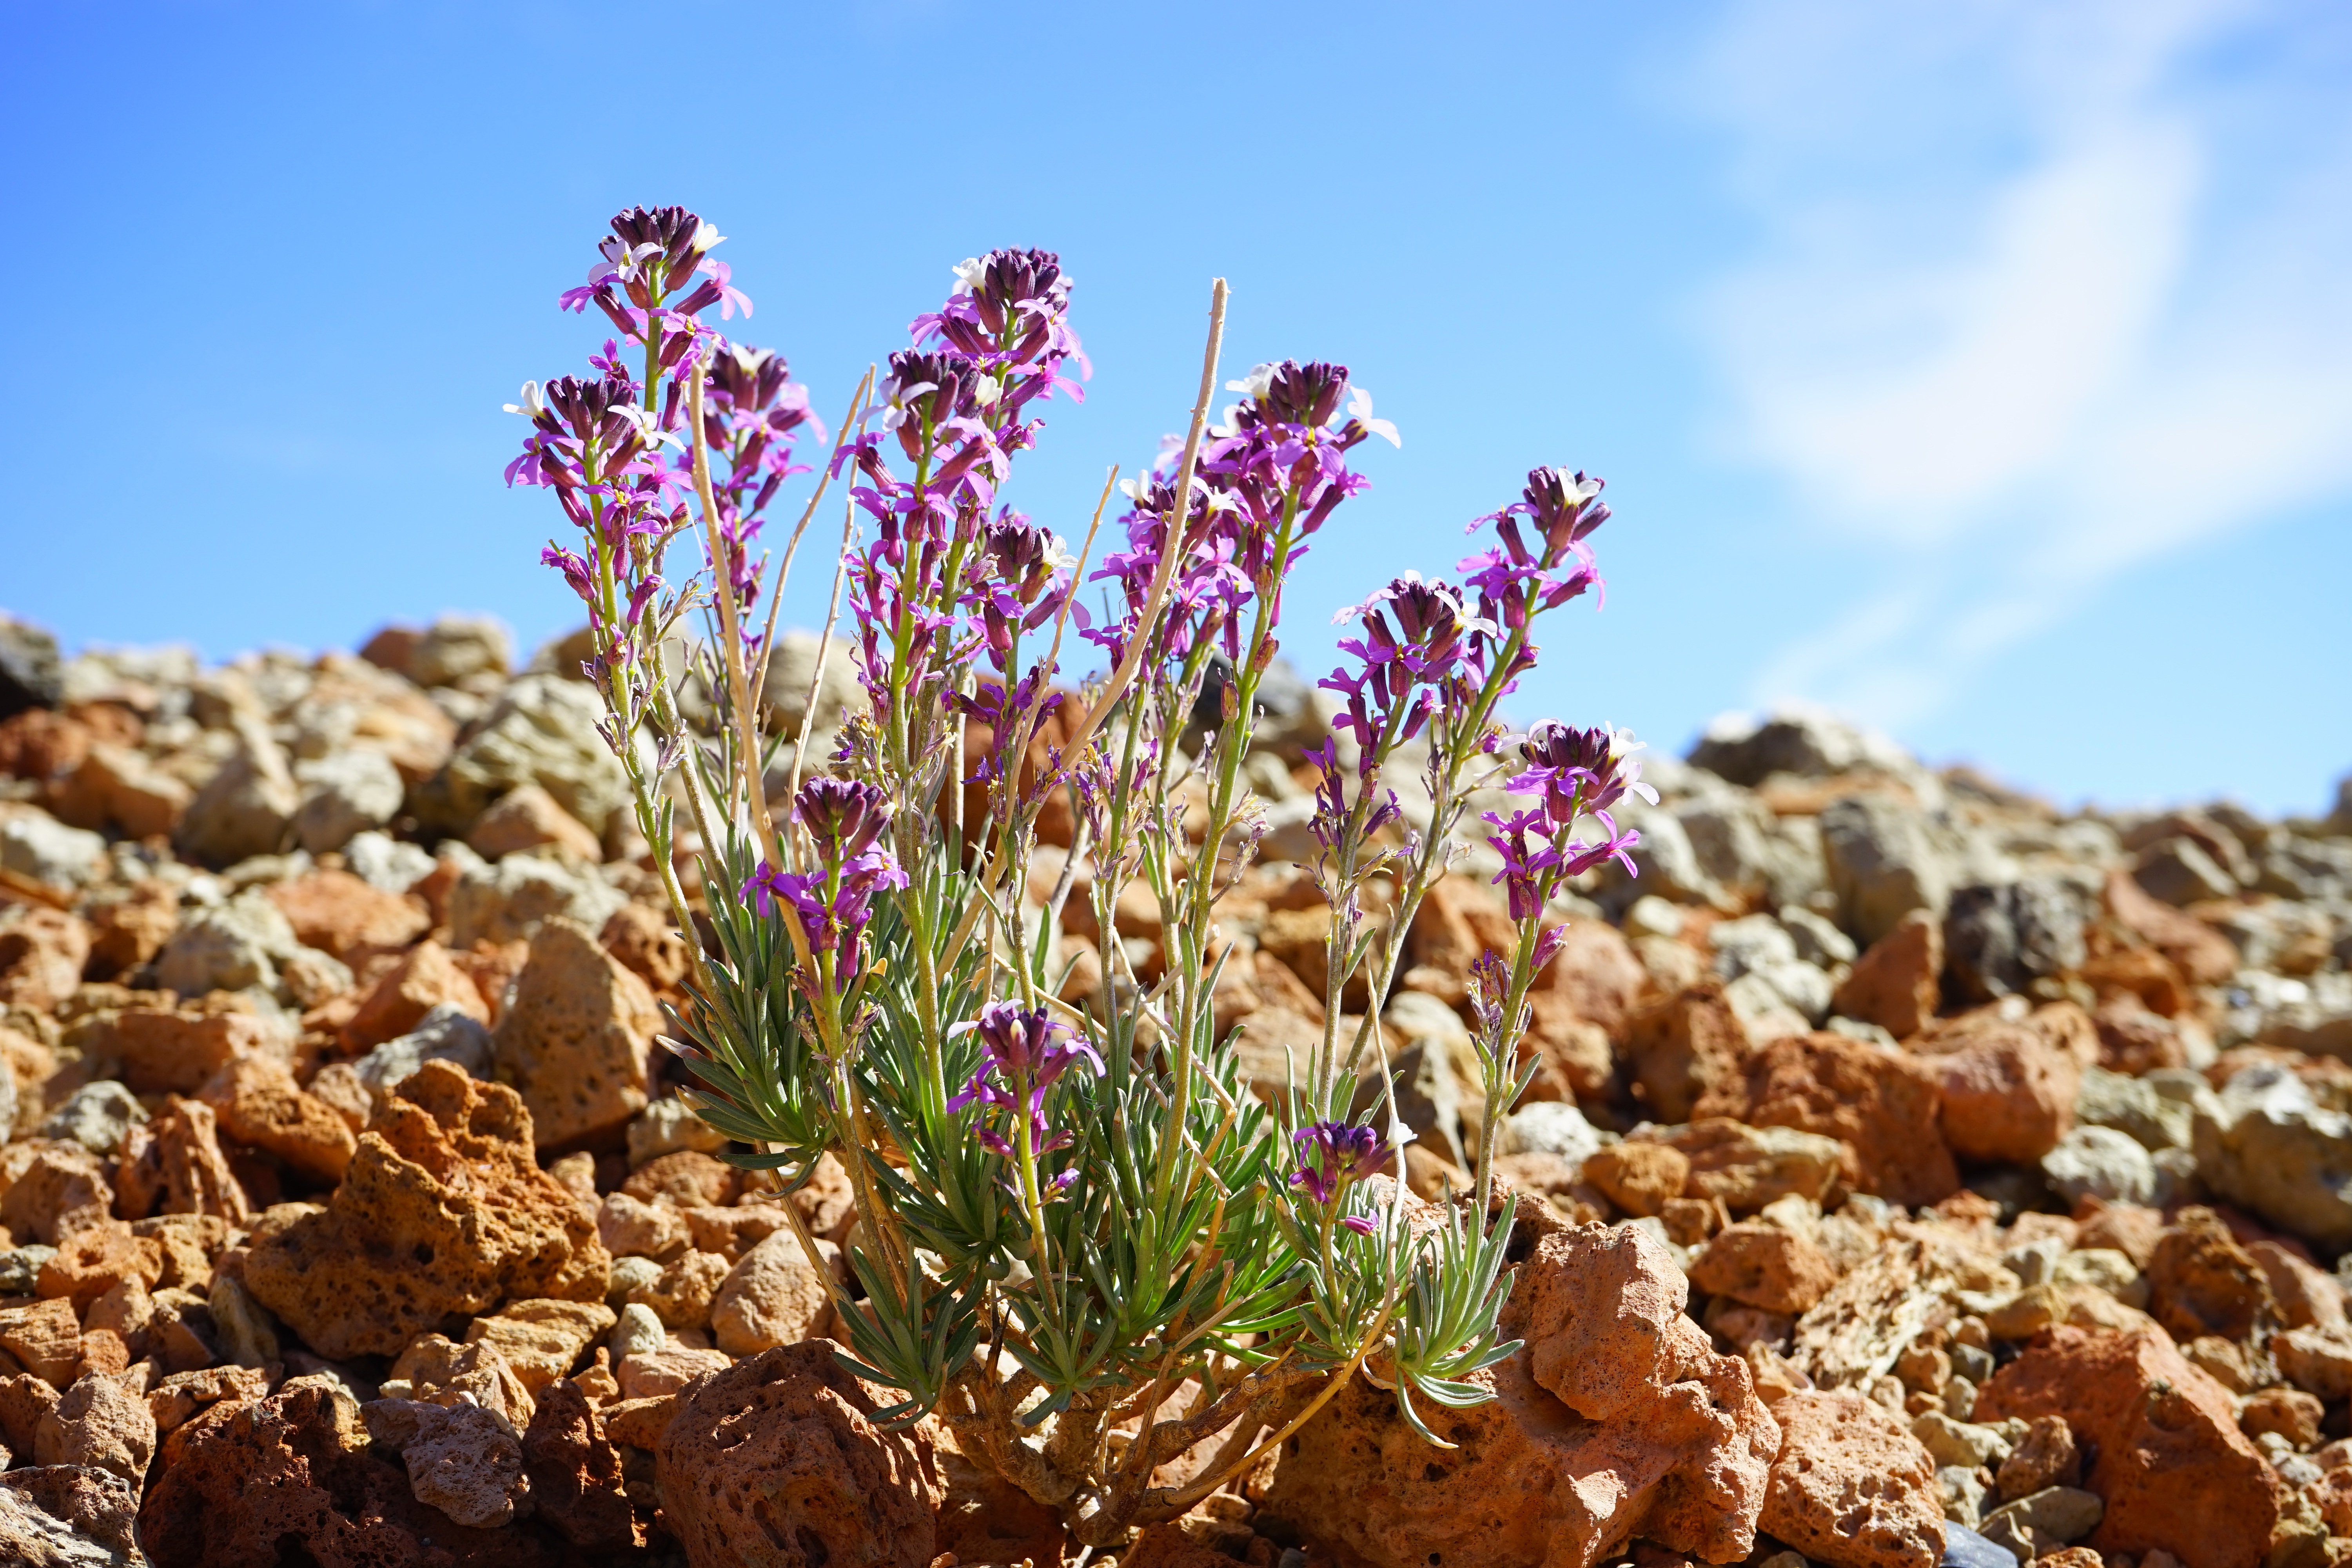
nature, rock, blossom, plant, white, flower, soil, flora, lavender, wildflower, flowers, violet, brassicaceae, macro photography, flowering plant, natural environment, grass family, land plant, broom wormseedmustard, erysimum scoparium, besenschoeterich, teidelack, two tone teidelack